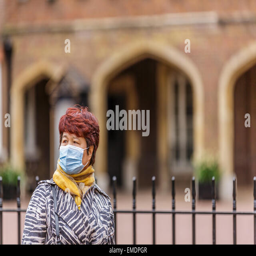
a female tourist with a surgical face mask standing outside country